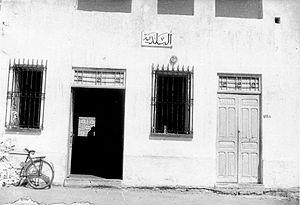
Ancien bâtiment de la municipalité de Sayada, Lamta, Bouhjar Tunisie
Sayada est une ville côtière de l’est de la Tunisie située à une quinzaine de kilomètres au sud de Monastir.